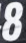
Number: 8